Anthony Sayer

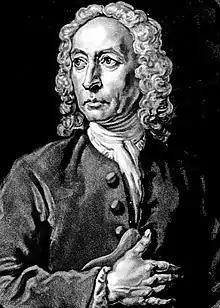
Anthony Sayer First Grand Master of the Premier Grand Lodge of England

Anthony Sayer (c.1672 – 1741), on 24 June 1717 (the Feast of St. John the Baptist), at the formation of the first Premier Grand Lodge of England of freemasons at London, the members present elected as their first Grand Master "Anthony Sayer, Gentleman". He further served Grand Lodge as Senior Grand Warden under John Theophilus Desaguliers.